Aliʻiōlani Hale

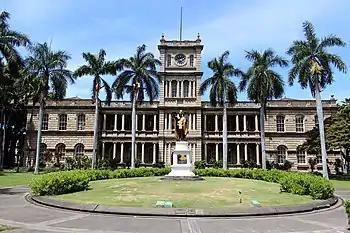
Aliʻiōlani Hale is today the home of the Hawaiʻi State Supreme Court and the statue of Kamehameha the Great.

Aliʻiōlani Hale is a building located in downtown Honolulu, Hawaiʻi, currently used as the home of the Hawaiʻi State Supreme Court. It is the former seat of government of the Kingdom of Hawaiʻi and the Republic of Hawaiʻi.